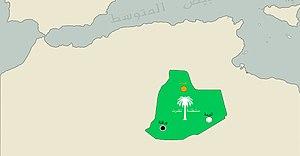
Carte du Sultanat de Touggourt à son apogée en 1638